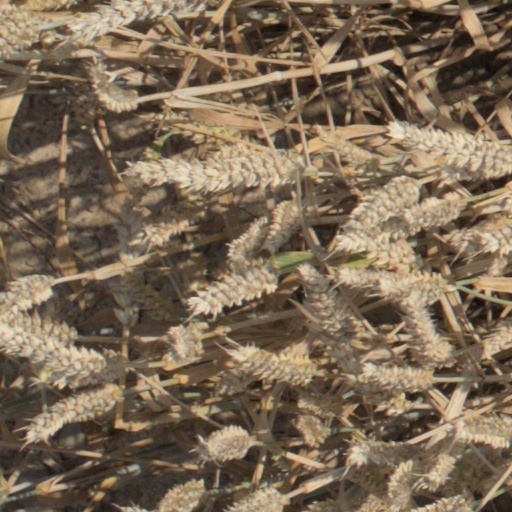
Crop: wheat